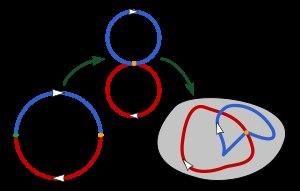
En mathématiques, et plus spécifiquement en topologie algébrique, le groupe fondamental, ou groupe de Poincaré, est un invariant topologique. Le groupe fondamental d'un espace topologique pointé est, par définition, l'ensemble des classes d'homotopie de lacets de X de base p. C'est un groupe dont la loi de composition interne est induite par la concaténation des arcs.